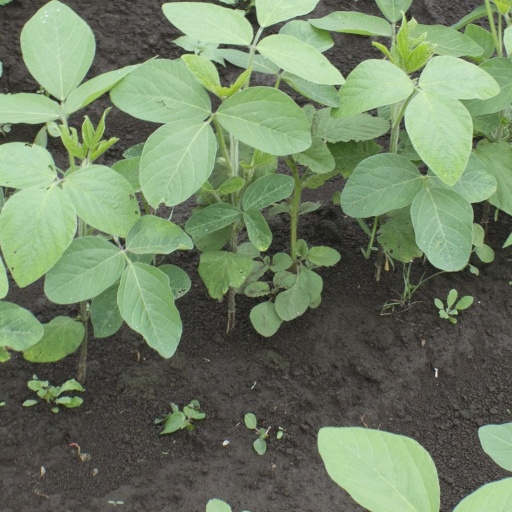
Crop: soybean